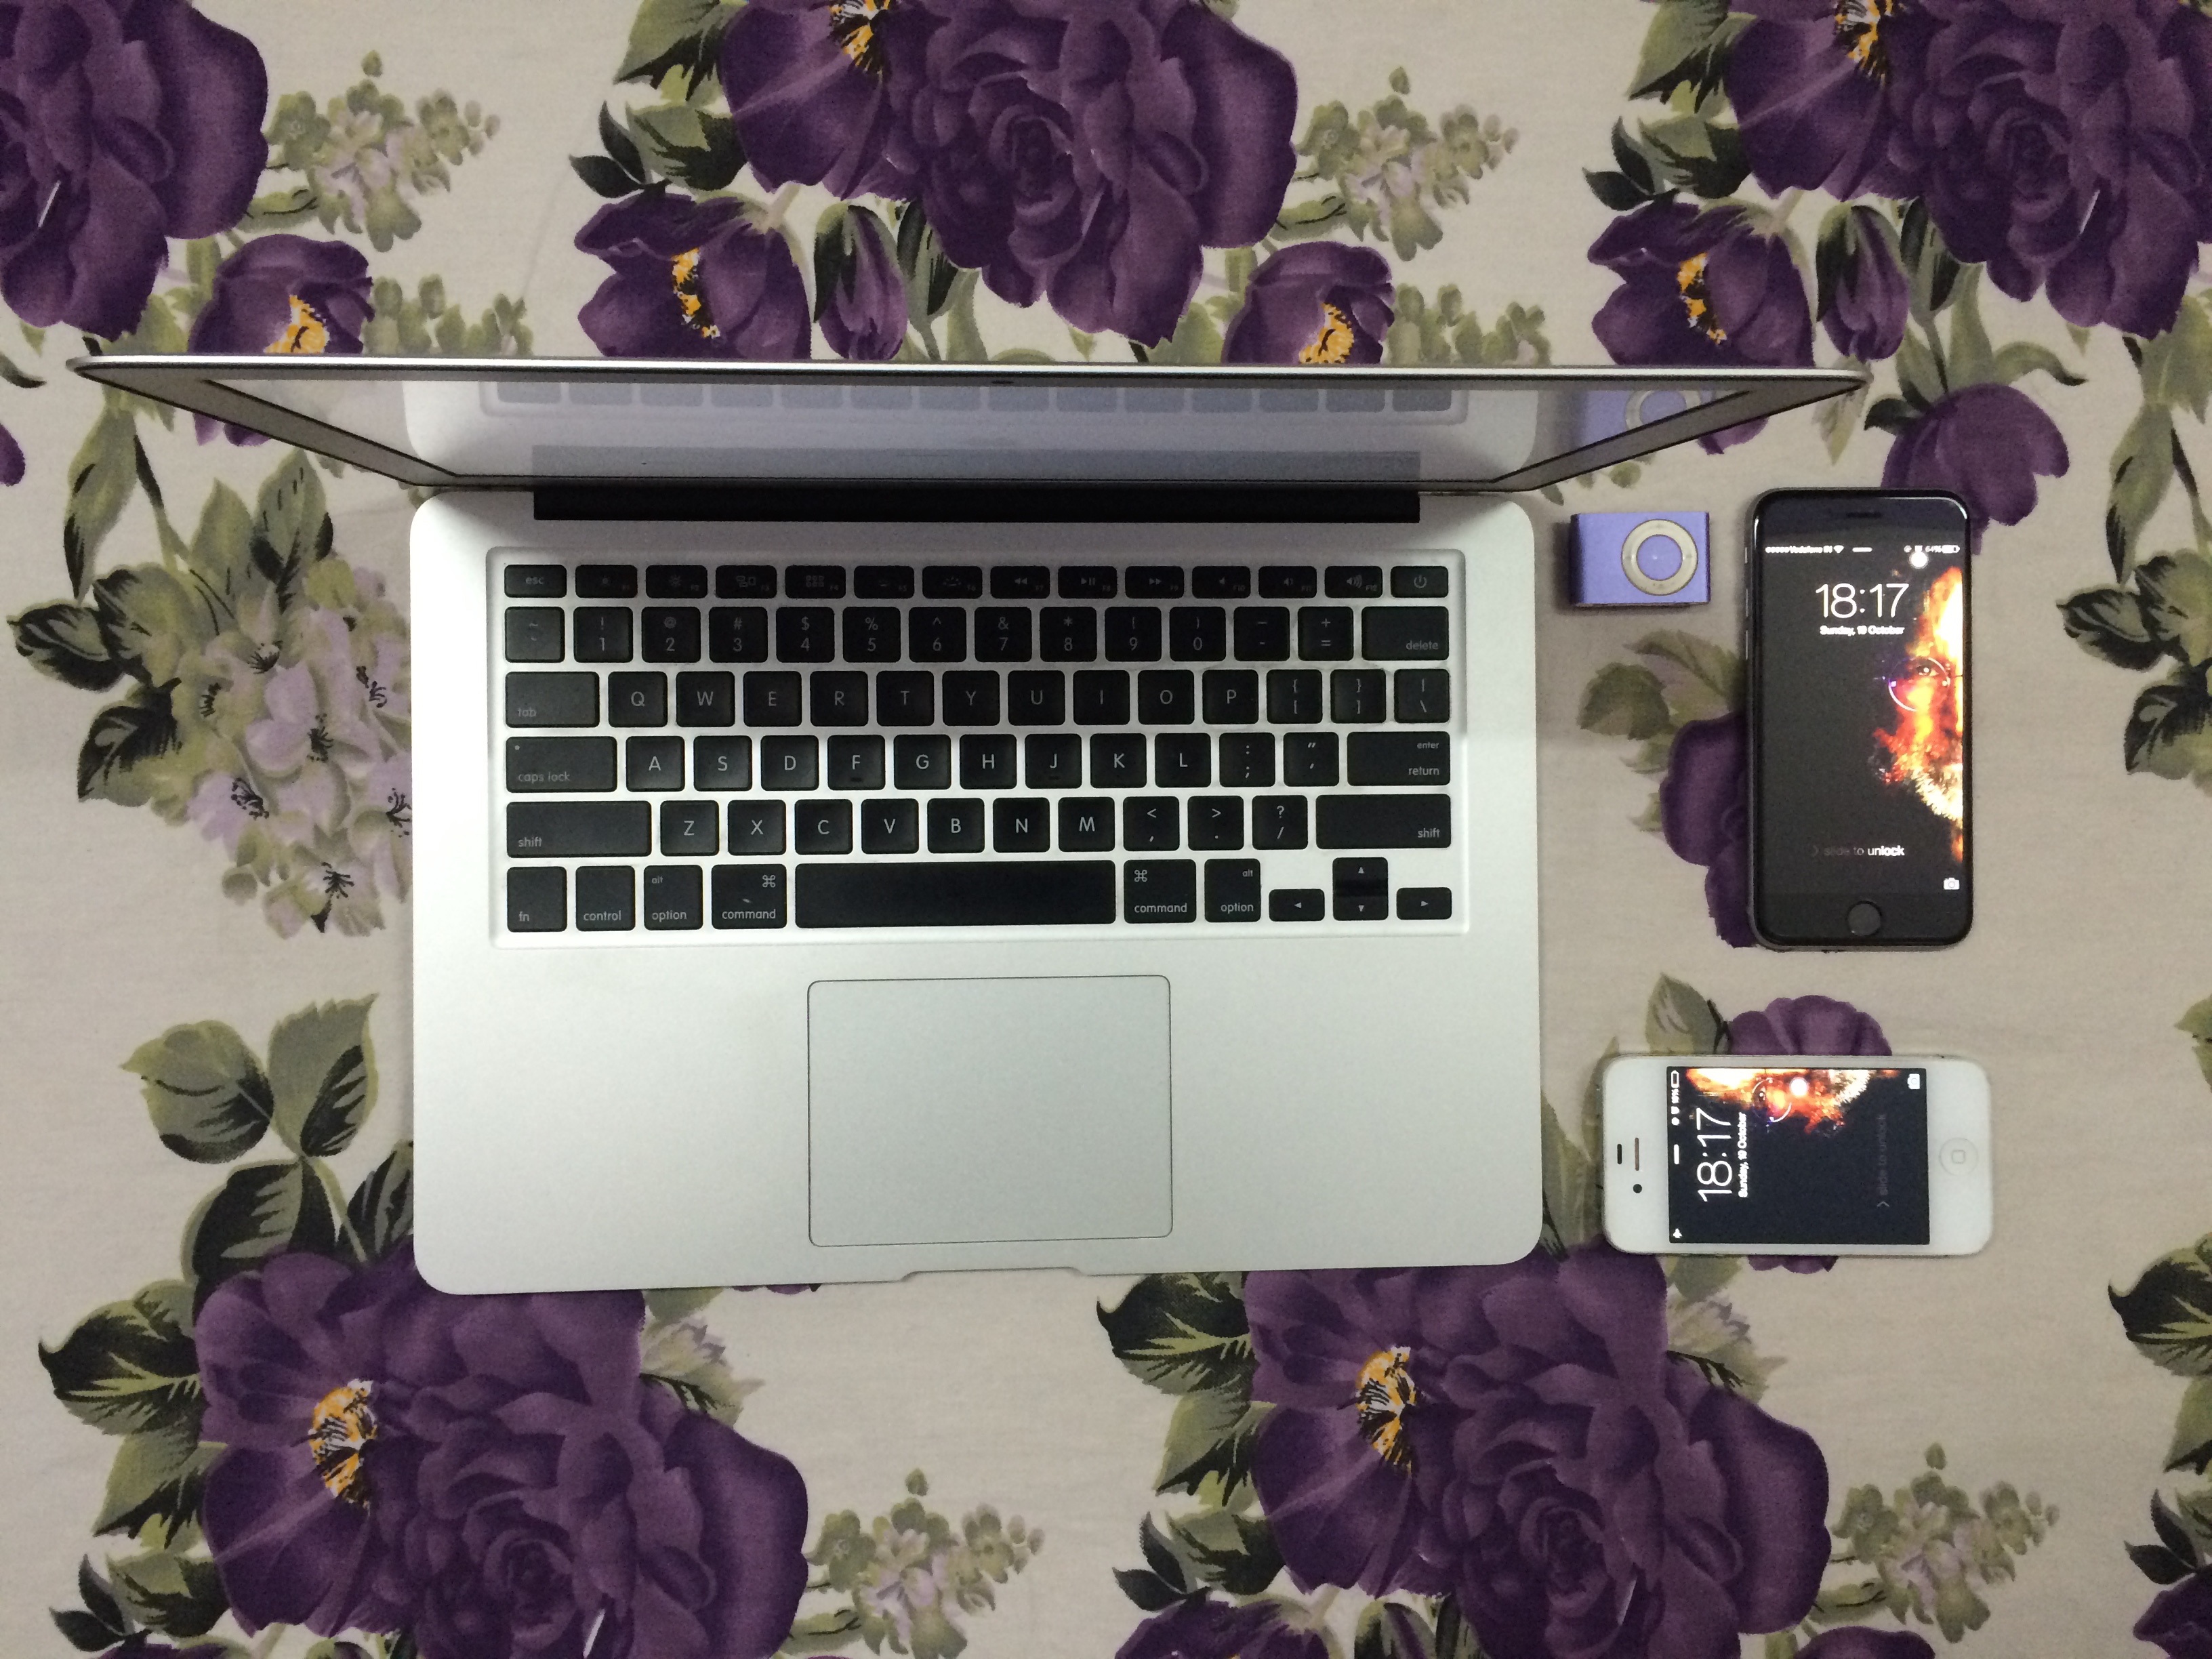
flower, purple, gadget, picture frame